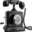
Label: telephone